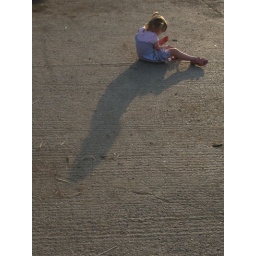
Lone girl sitting on the floor in the sunset